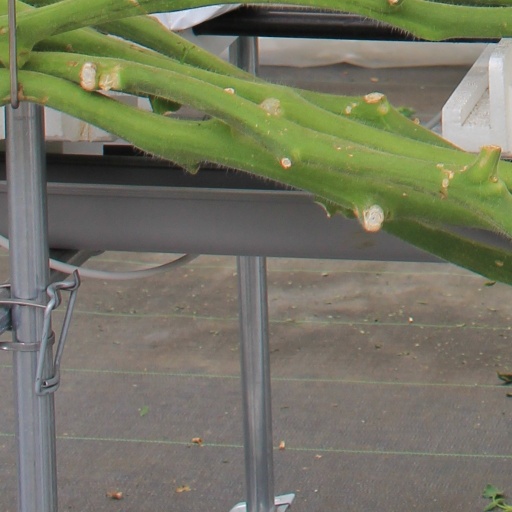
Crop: tomato